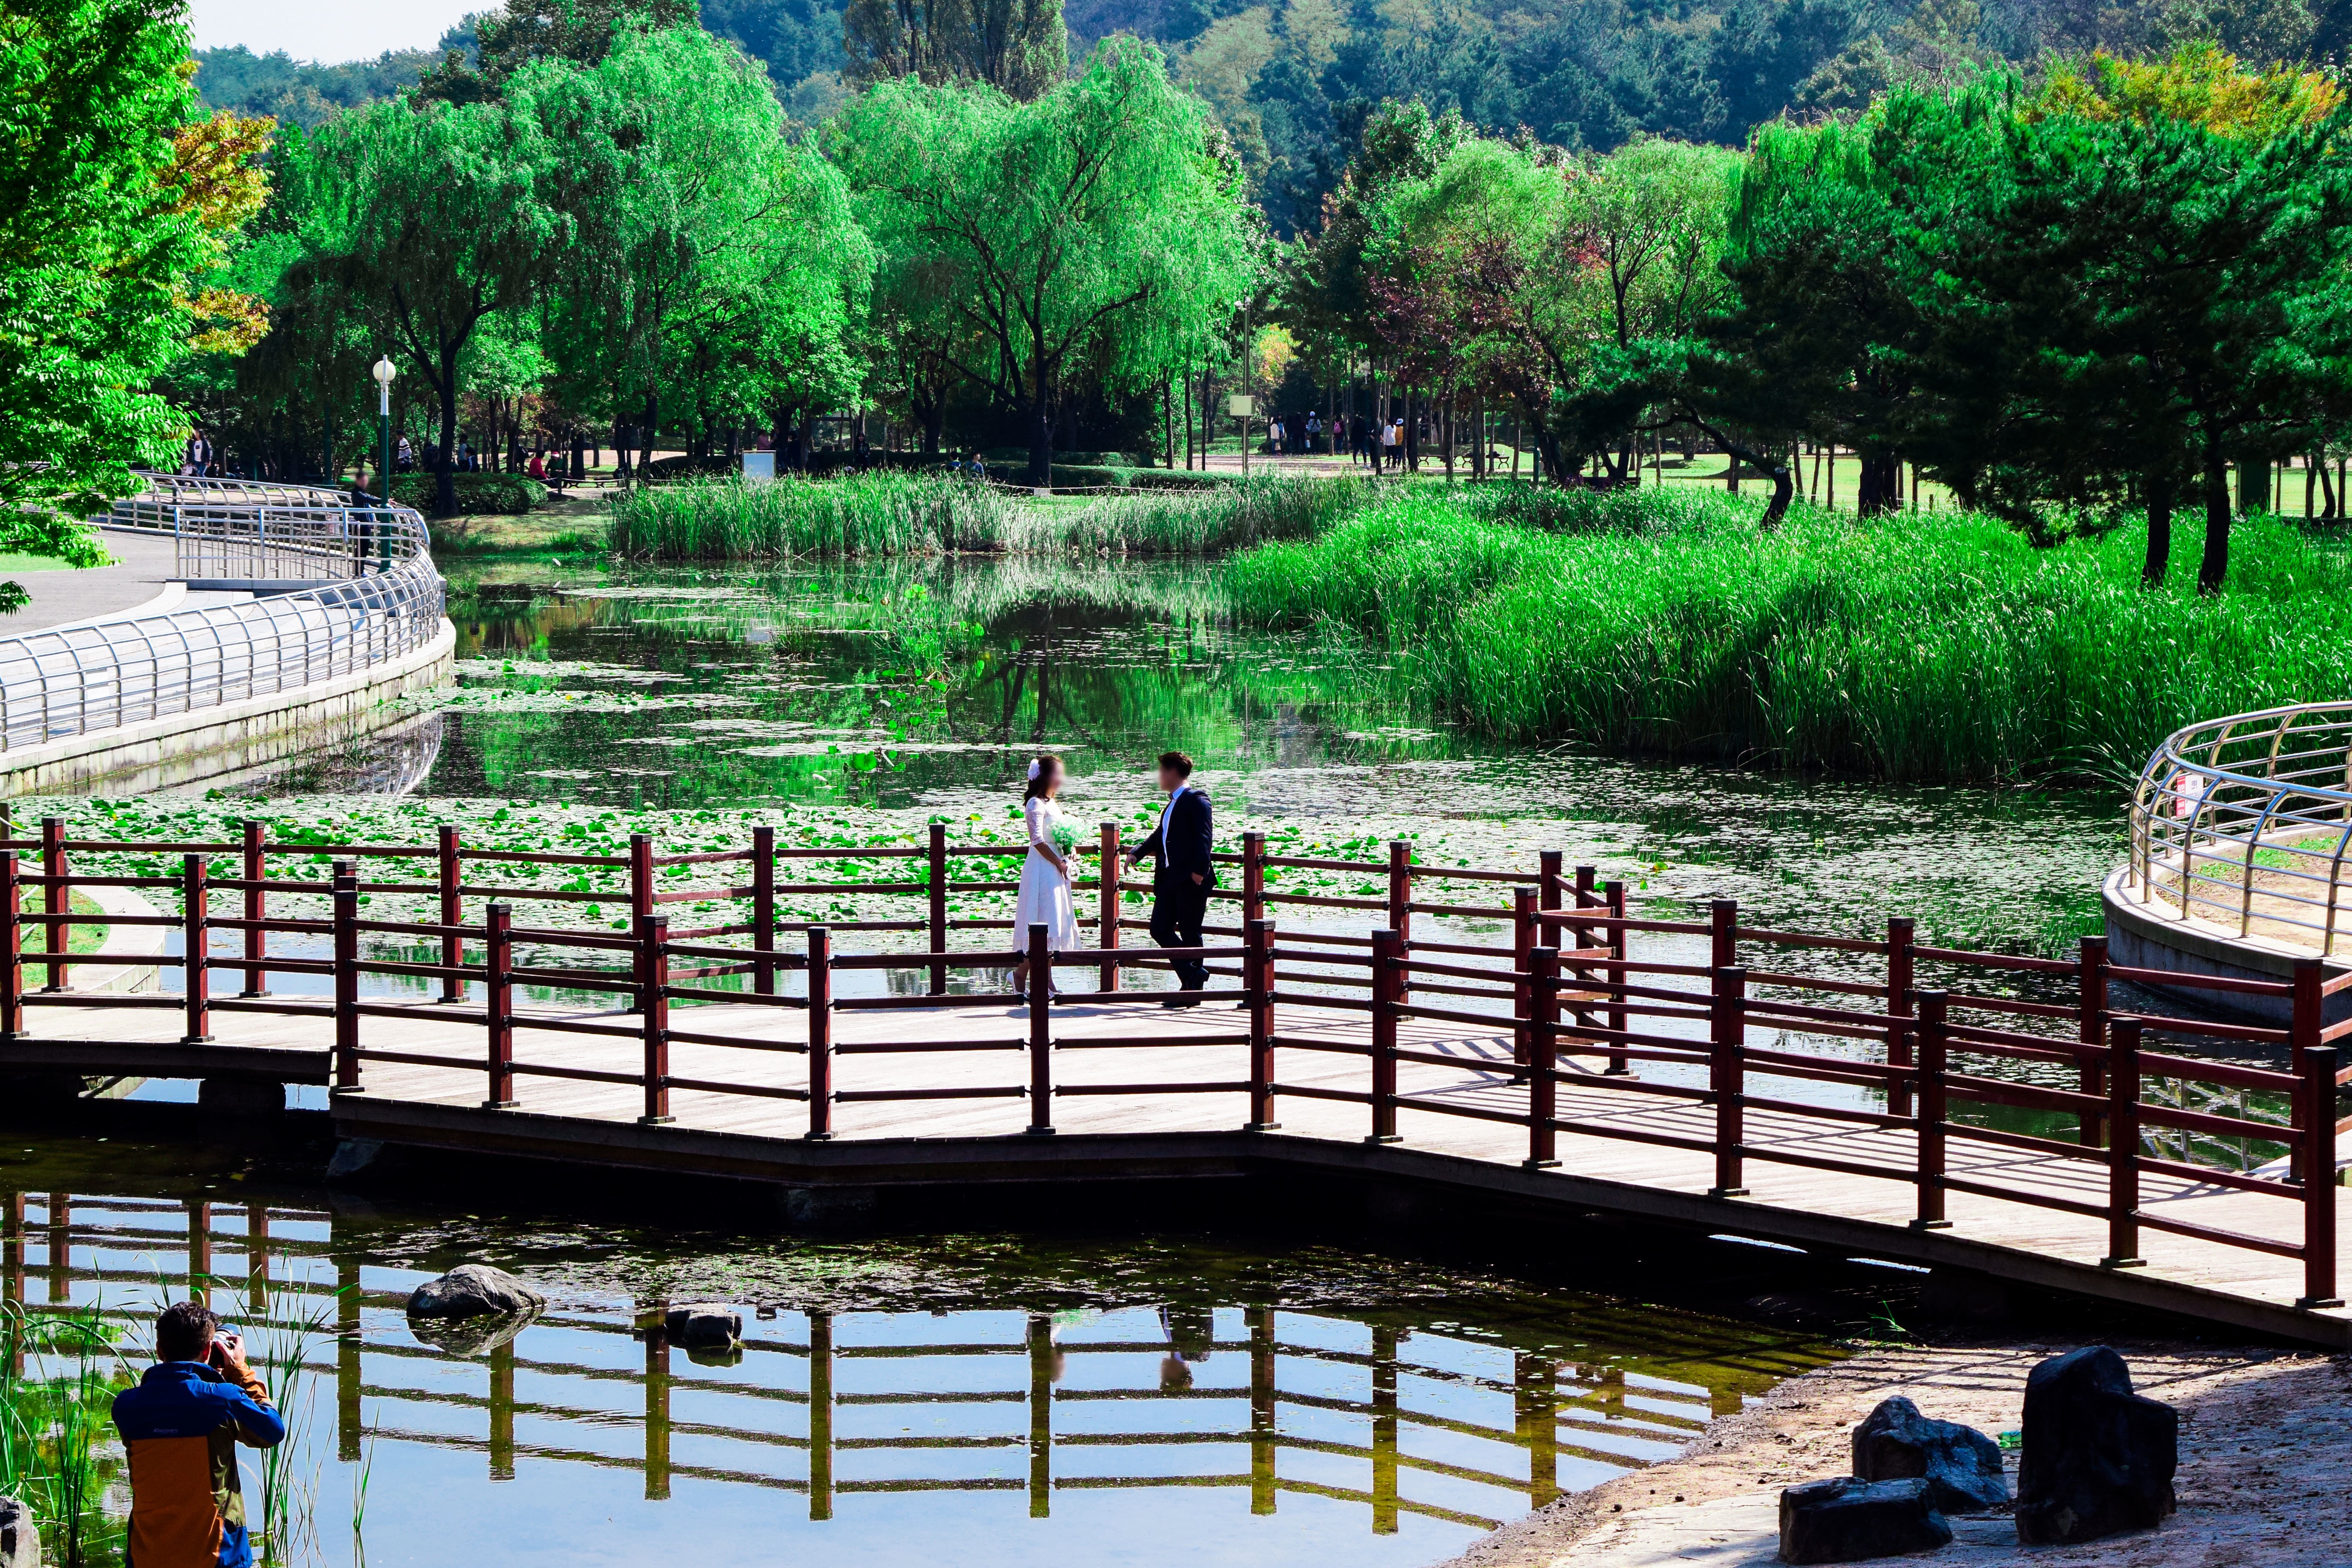
water, river, walkway, pond, swimming pool, park, garden, leisure, waterway